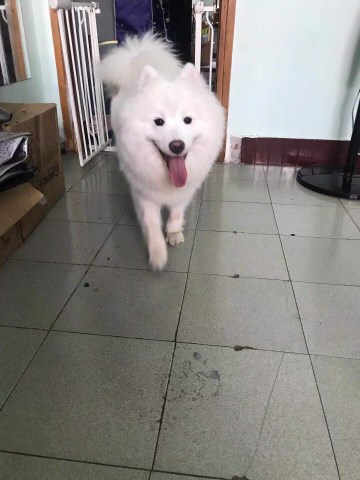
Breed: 2192-n000088-Samoyed